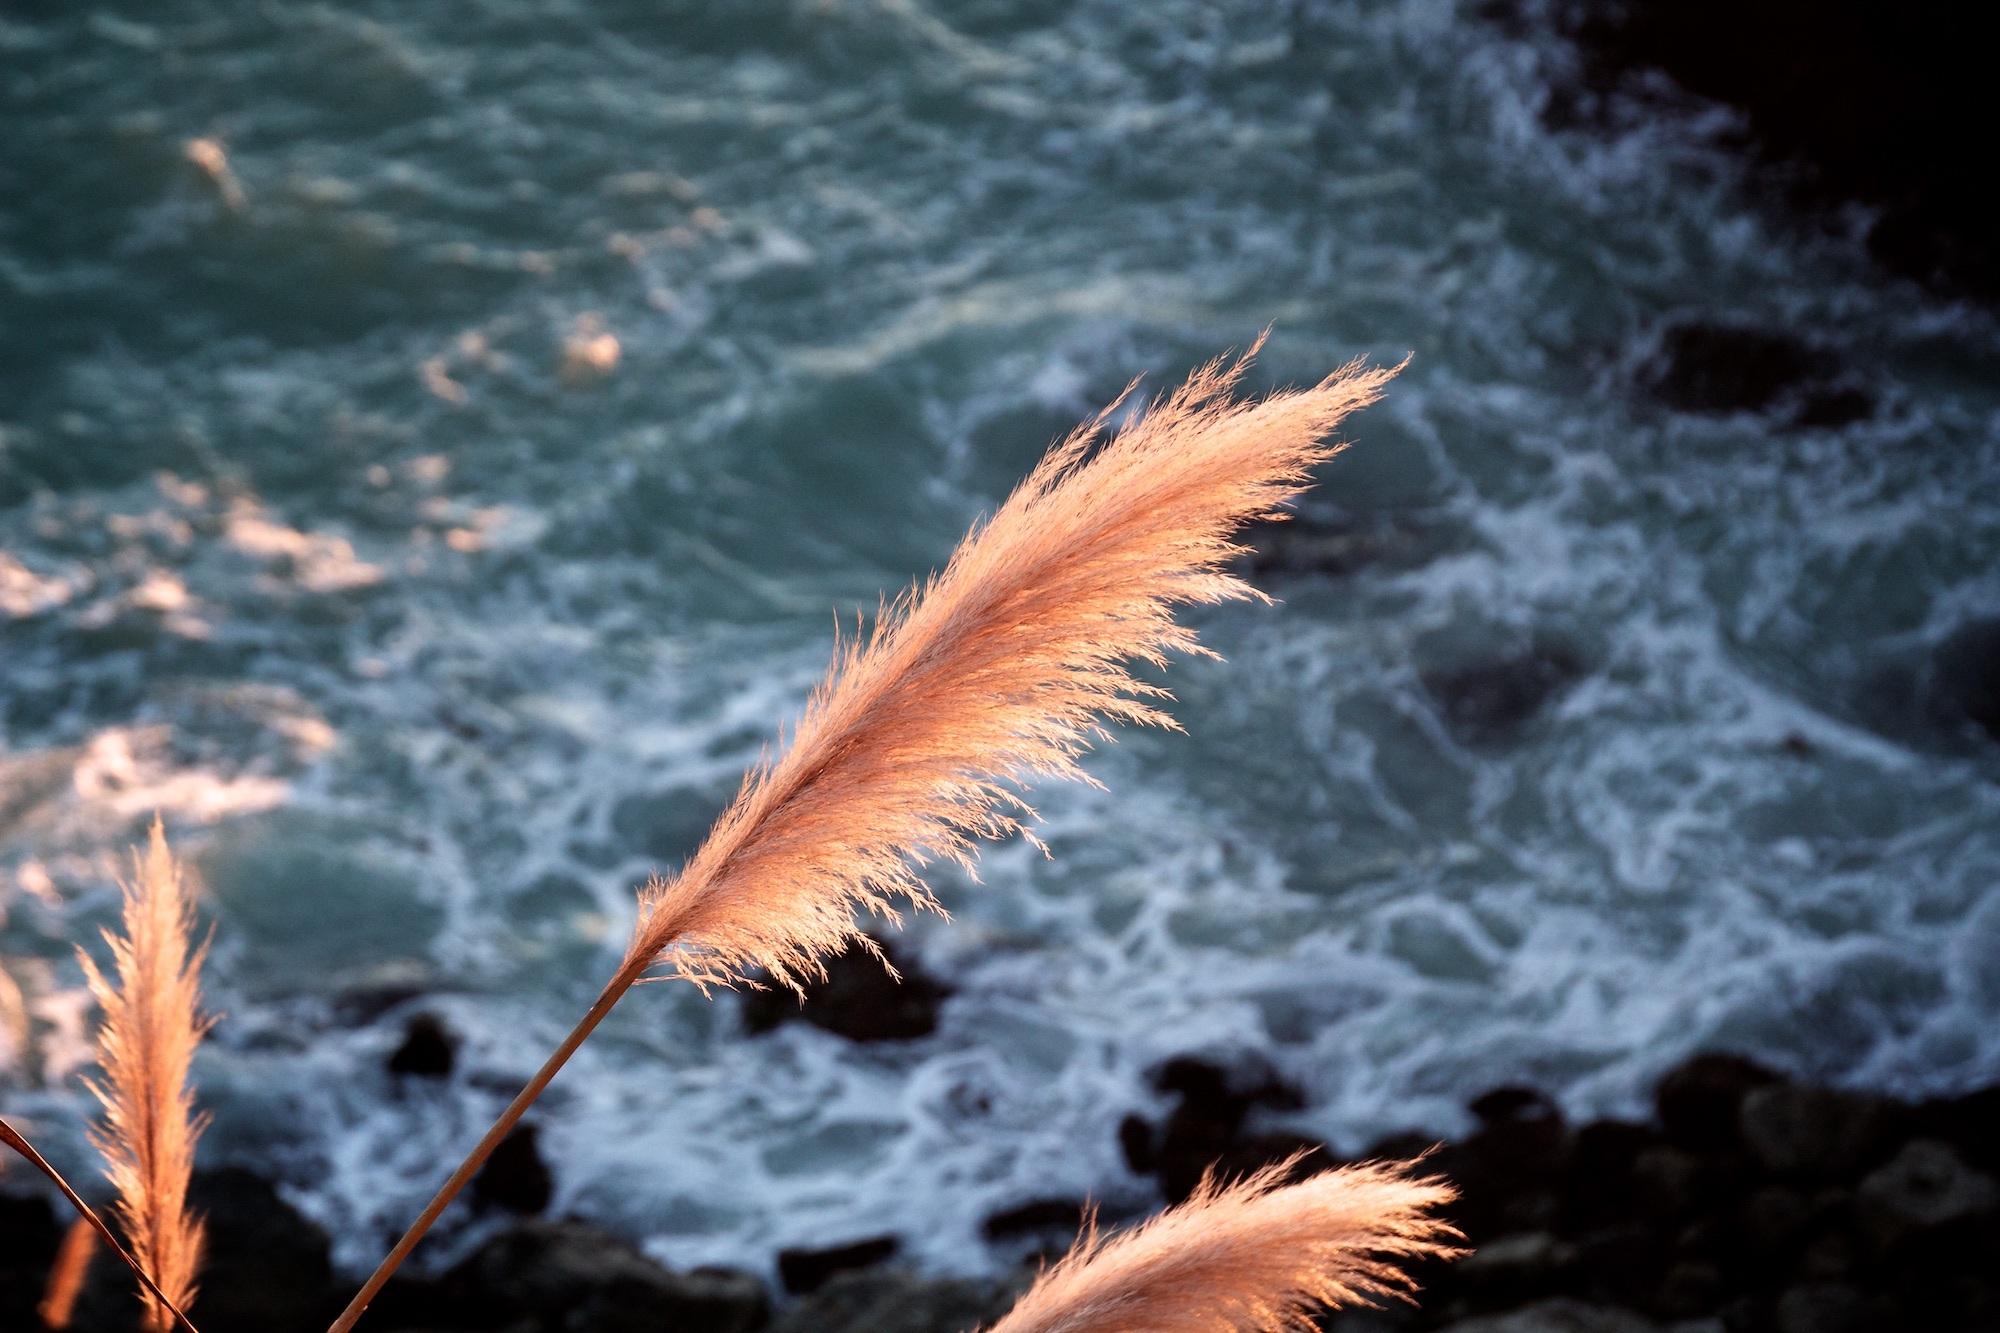
sea, coast, water, nature, ocean, growth, plant, leaf, shore, wave, wind, dry, reed, underwater, brown, fish, flora, invertebrate, waves, withered, breakwater, macro photography, shorebreak, marine biology